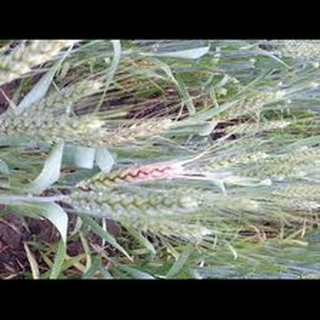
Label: wheat_blast